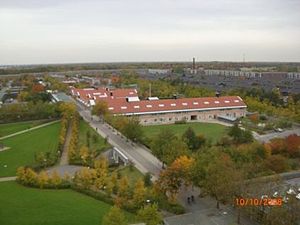
Enghøjskolen
Enghøjskolen, Hvidovre
Enghøjskolen, Hvidovres nyeste skole
Enghøjskolen ligger i det almennyttige byggeri Avedøre Stationsby i Hvidovre. Beboerne er multikulturelt sammensat, hvilket også satte sit præg på Enghøjskolen.